Rubber production in Sri Lanka

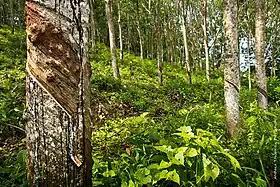
Rubber Plantation in Southern Province

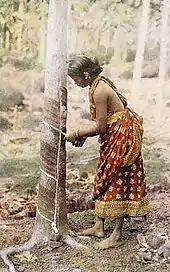
A woman in Sri Lanka harvesting rubber, c. 1920

Rubber production in Sri Lanka commenced in 1876, with the planting of 1,919 rubber seedlings at the Henarathgoda Botanical Gardens in Gampaha. The total extent under rubber in 1890 was around and in the early 1900s it increased to around . By 1982 the total extent under rubber was around and the total annual production was . However, the total extent under rubber declined subsequently and at present it is around a. Rubber contributes about 0.6% of the total GDP. According to figures published in 2018 by the Rubber Research Institute of Sri Lanka, producing in 2018.